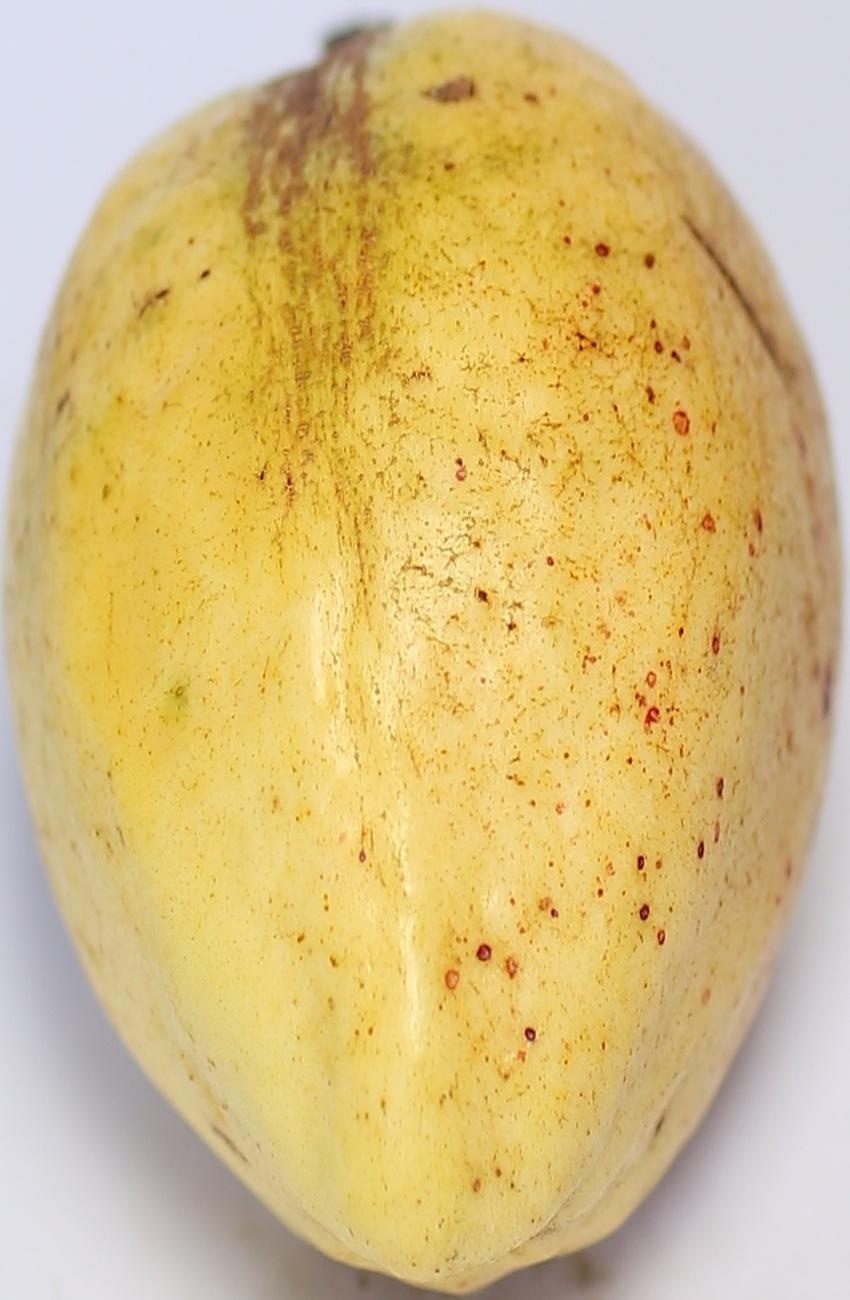
Maturity: ripe
Variety: thadhrami